Dyess Air Force Base

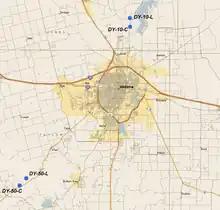
Nike missile sites around Dyess AFB

Shortly after the Korean War broke out, the city of Abilene called for the need of a military installation. They believed the 1,500 acres (6 km) of the former Tye AAF were the perfect site for a new base. The city's leaders went to The Pentagon with their request. The city showed their determination for a new base by raising almost $1 million to purchase an additional 3,500 acres (14 km) adjacent to the site. They were able to attract then U.S. Senator Lyndon B. Johnson's (D-TX) attention, who had the power to persuade military officials to reactivate the base in Abilene. Finally, in July 1952, Congress approved the $32 million needed to construct an air force base on the Tye AAF site. It was to be called Abilene Air Force Base and a little over three years after first starting construction, the base was opened on 15 April 1956.